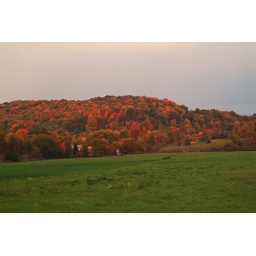
The little red house in the middle is the family home. A great place to grow up